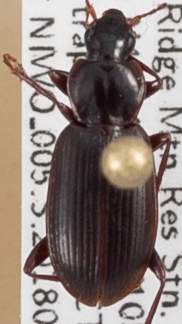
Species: Calathus advena
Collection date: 2018-07-03
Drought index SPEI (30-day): -0.82
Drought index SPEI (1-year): -0.692
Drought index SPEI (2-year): -0.1